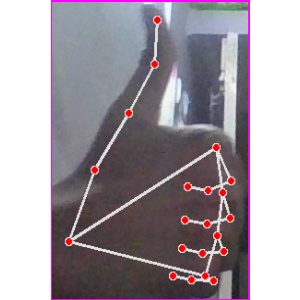
अक्षर: थ